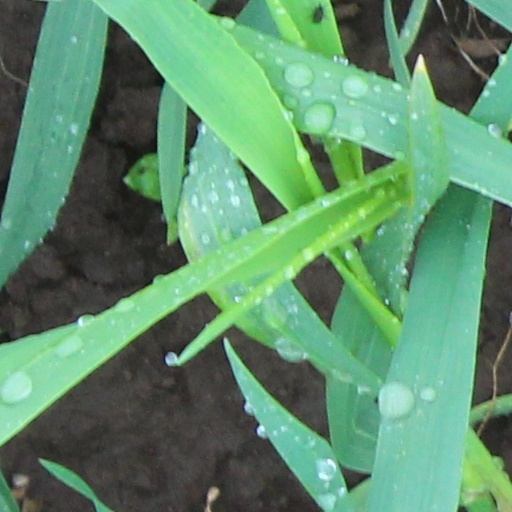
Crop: wheat